Windpump

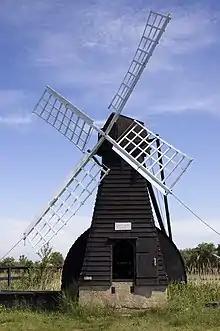
A working wooden windpump on The Fens in Cambridgeshire, UK

The Netherlands is well known for its windmills. Most of these iconic structures situated along the edge of polders are actually windpumps, designed to drain the land. These are particularly important as much of the country lies below sea level.